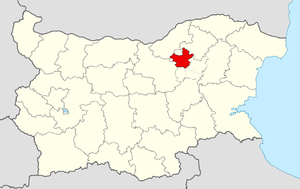
Popovo est une obchtina de l'oblast de Targovichté en Bulgarie.